WNEW-FM

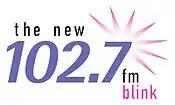
WNEW last logo as "Blink 102.7"

However, the station's ratings sank further. The station's pink logo led to the derisive nickname "Barbie Radio", and Booker & Lopez did little more on the air than talk about Jennifer Lopez, Lynda's older sister. On September 12, the station fired most of the staff, rebranded as "102.7 Blink FM: Music Women Love", and adopted a more mainstream adult contemporary format, with ratings going up slightly. That November, the station (like many AC stations) adopted the increasingly popular "all Christmas music, all the time" format, and dropped the "Blink" format after less than 7 months for the name "New York's New 102.7 FM".